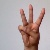
The image shows a hand gesture representing the letter 'W' in Indian Sign Language.